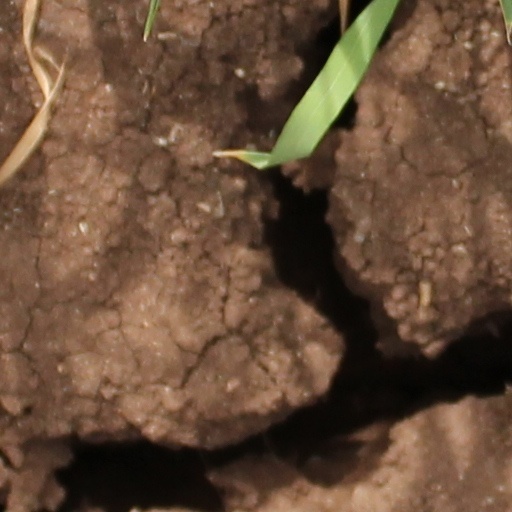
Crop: wheat